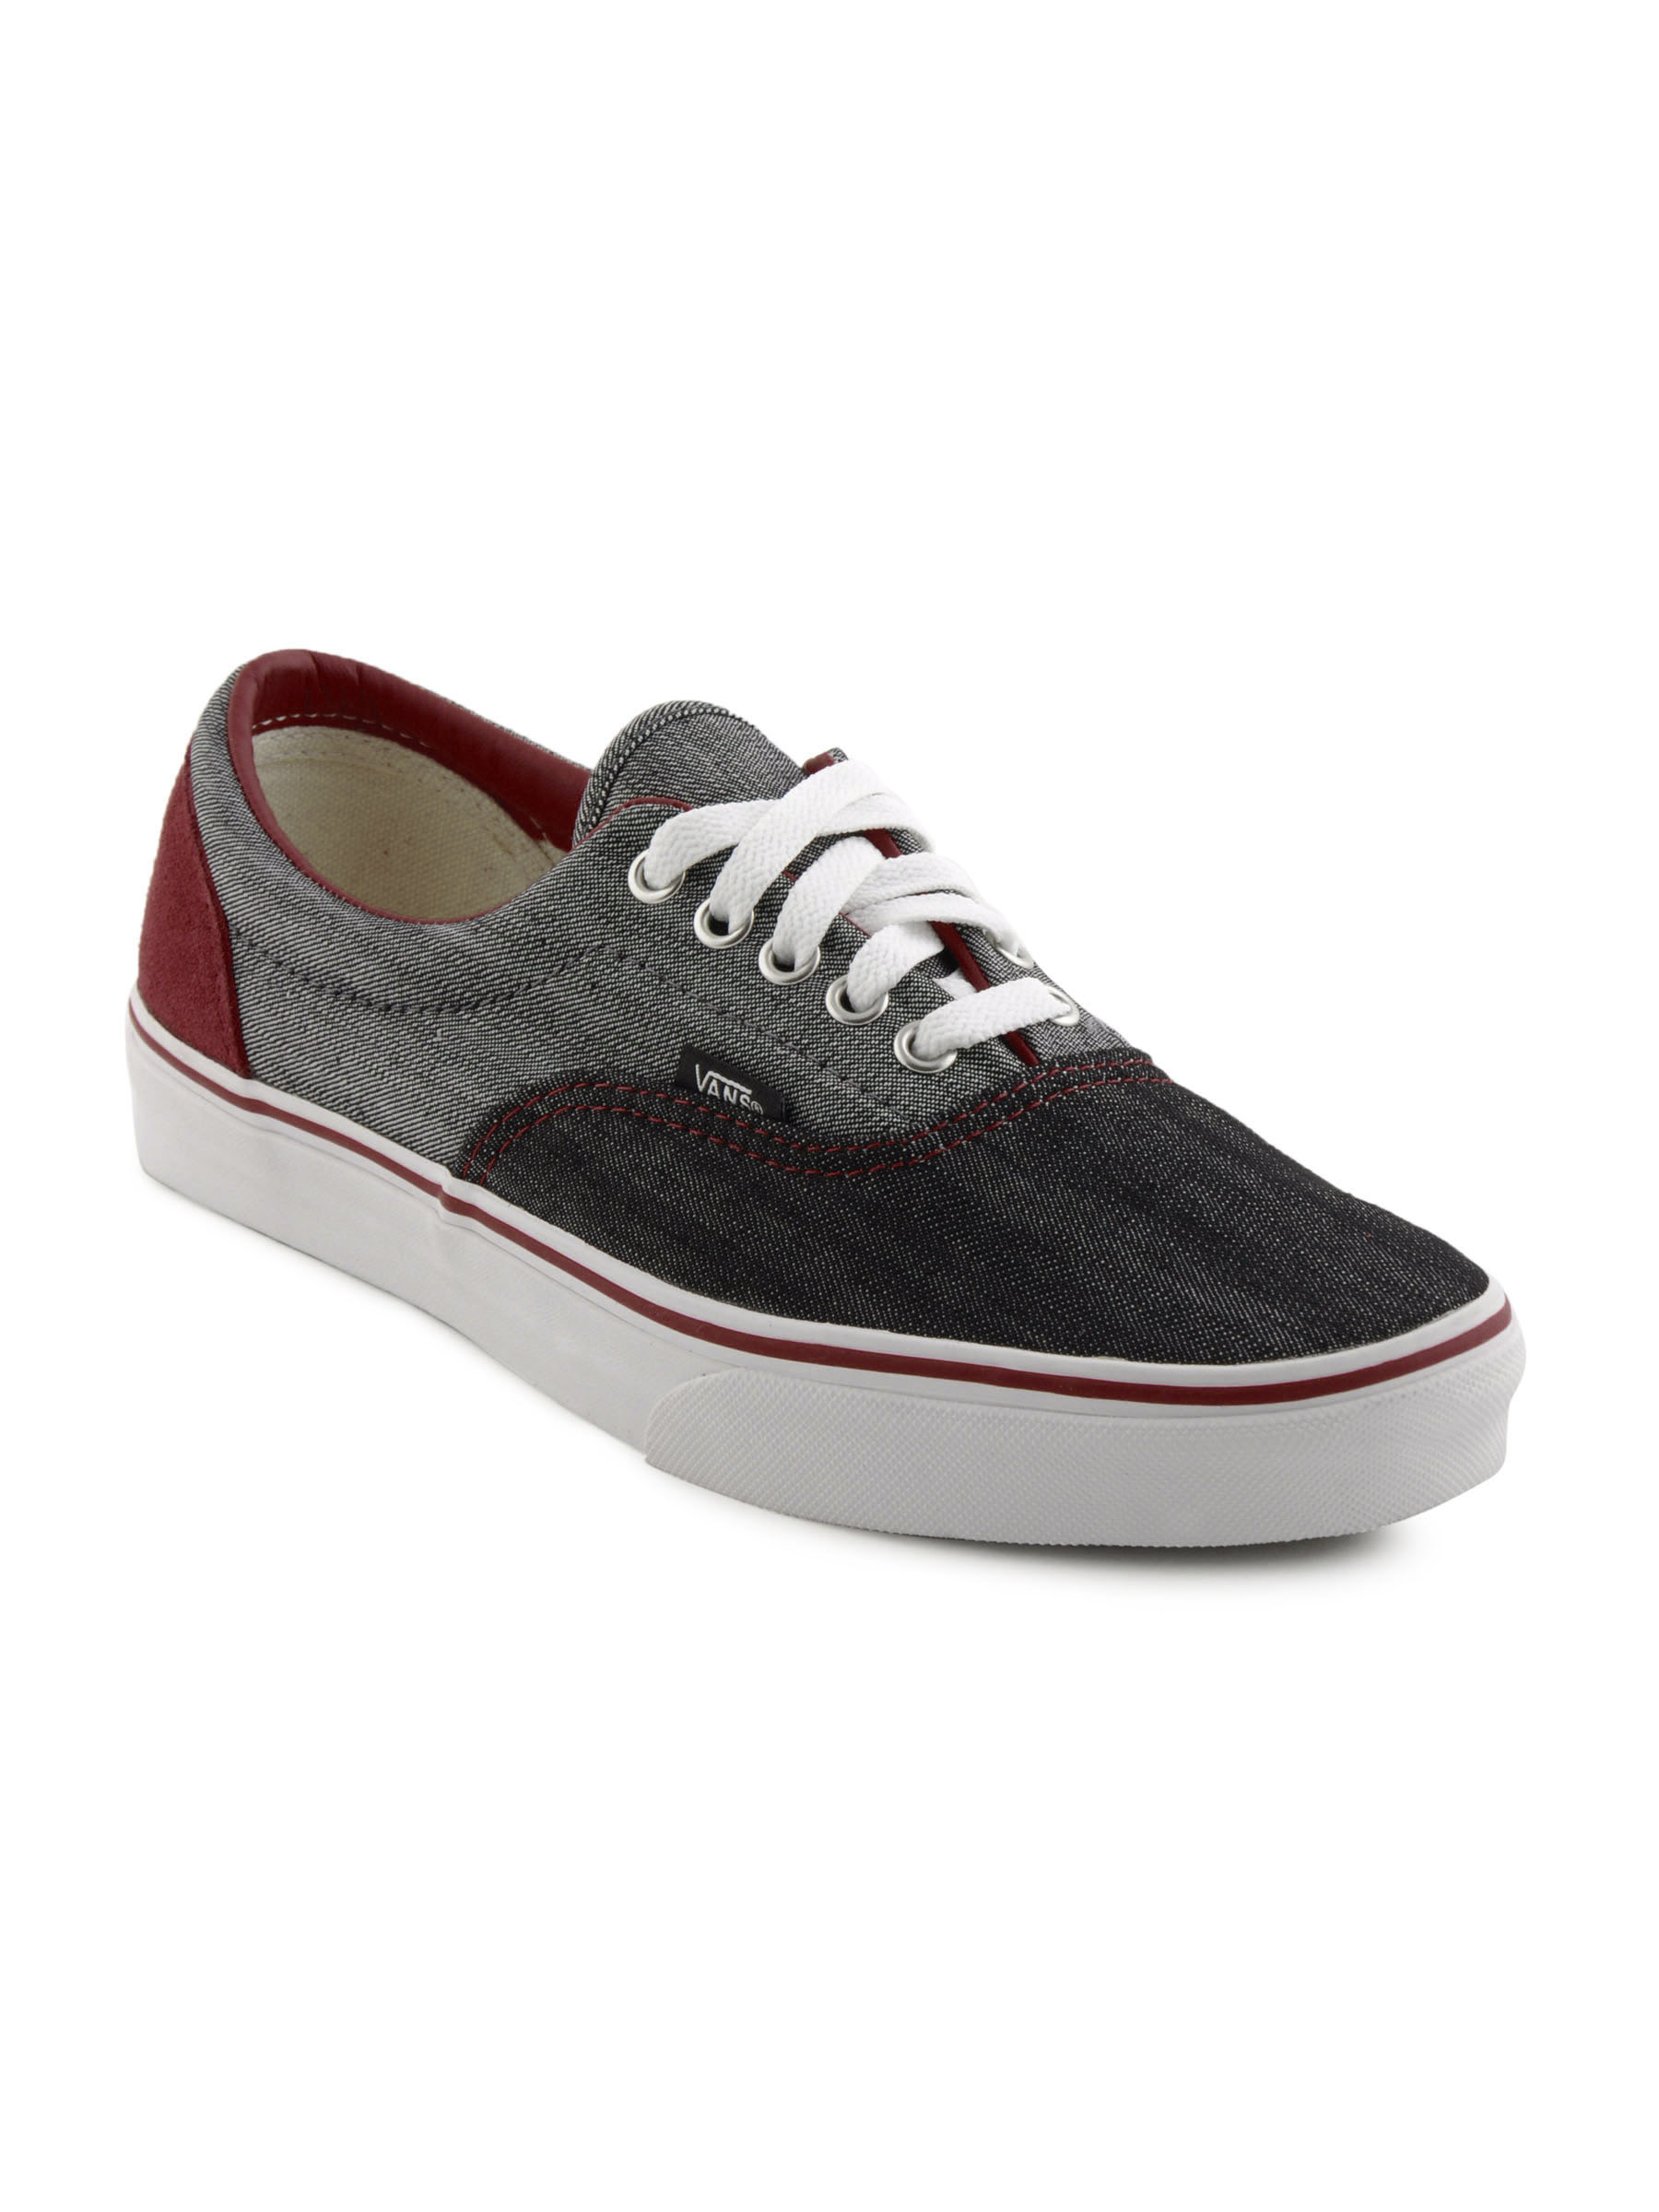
Vans Unisex  Era  Black Casual Shoes
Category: Footwear / Shoes / Casual Shoes
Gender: Unisex
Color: Black
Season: Fall 2011
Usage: Casual